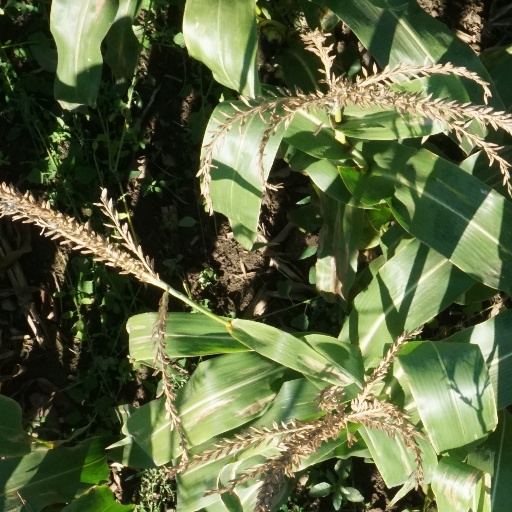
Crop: maize; corn